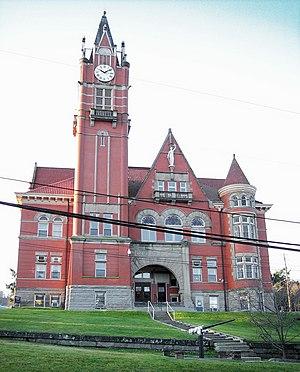
La ville de West Union est le siège du comté de Doddridge, situé en Virginie-Occidentale, aux États-Unis. Sa population s’élevait à 825 habitants lors du recensement de 2010.